Kaman SH-2 Seasprite

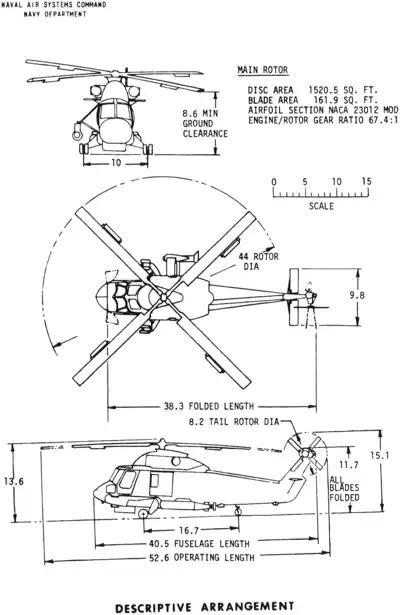
3-view line drawing of the Kaman SH-2F Seasprite

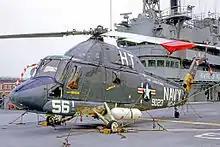
UH-2A, 1970

The UH-2 entered operational service with the USN in 1962. The single engine greatly restricted performance. Kaman was ordered to convert all of the Seasprites to a twin-engine configuration. The upgraded helicopters had a airspeed and a operating range. The USN operated nearly 200 Seasprites in multiple roles, including ASW, SAR, and utility transport. Under typical operational conditions, USN aircraft carrier deployed with several UH-2s in the plane guard and SAR roles.